God bless you

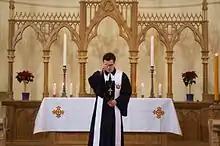
The locution "God bless you" forms a part of many Christian benedictions, such as this Lutheran priest offering a benediction at the conclusion of the Divine Service.

The locution "God bless you" is used in Christian benedictions. In the Aaronic blessing, "Invoking the name of the Lord in this benediction transferred the name, the identity and presence, of God onto his people." While used by clergy in Christian liturgy (especially during the benediction), the phrase "God bless you" is regularly used among believers with one another, who call upon God to grant the recipient of the phrase favour and protection. In the periodical "Christianity Today", the philosopher Dallas Willard wrote: